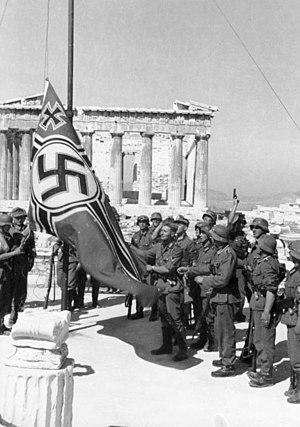
La Grèce a participé à la Seconde Guerre mondiale du 28 octobre 1940 au 9 mai 1945, du côté allié et sur différents champs de bataille y compris hors de Grèce ; son territoire continental était intégralement libéré fin-novembre 1944 mais des escarmouches avec les garnisons allemandes isolées et assiégées dans certaines îles dont la Crète, se sont produites jusqu'après la capitulation allemande.
La Grande Famine est une période de famine massive lors de l'occupation de la Grèce, au cours de la Seconde Guerre mondiale. La population souffrit beaucoup lorsque les puissances de l'Axe pillèrent à grande échelle les ressources du pays. Les réquisitions, le blocus allié de la Grèce, la ruine des infrastructures du pays et un marché noir très actif, provoquèrent la Grande Famine. Le taux de mortalité atteignit un pic au cours de l'hiver 1941-1942. La grande souffrance et les pressions de la diaspora grecque amenèrent les Anglais à lever partiellement le blocus et, à partir de l'été 1942, la Croix-Rouge internationale put distribuer des denrées en quantité suffisante. Cependant, la situation resta sombre jusqu'à la fin de l'occupation.
Pierre de Grèce, prince de Grèce et de Danemark, est né à Paris, en France, le 3 décembre 1908 et décédé à Londres, au Royaume-Uni, le 15 octobre 1980. Membre de la maison d'Oldenbourg, c'est un prince, un militaire et un anthropologue grec spécialiste du Tibet et de la polyandrie.